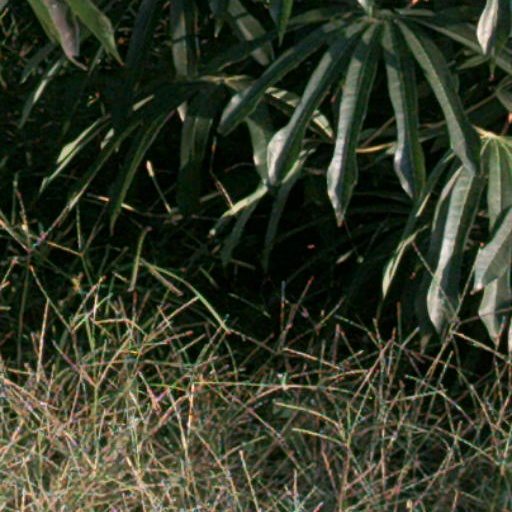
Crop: cassava